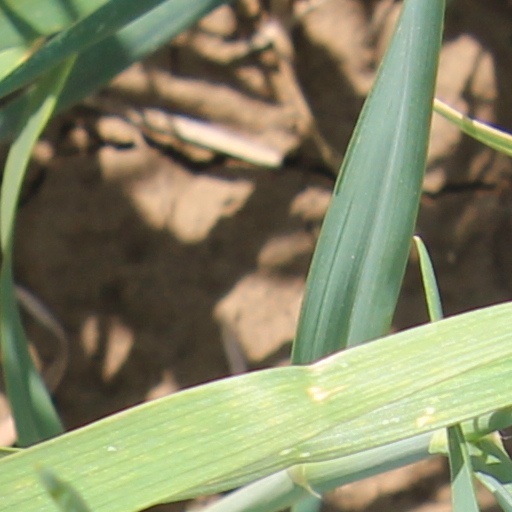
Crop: wheat